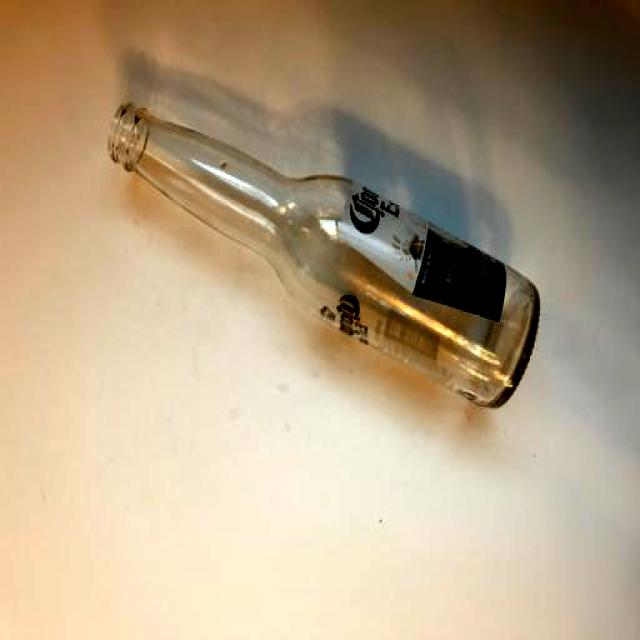
Label: Glass